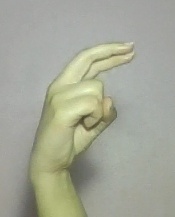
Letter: zay